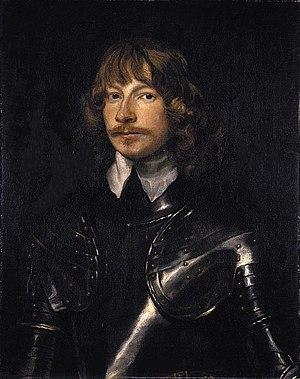
James Graham, 5ᵉ comte puis 1ᵉʳ marquis de Montrose, est un noble et un militaire écossais, qui a d'abord rejoint les covenantaires écossais pendant les Guerres des évêques, puis soutient le roi Charles Iᵉʳ lors de la guerre civile anglaise. De 1644 à 1646, puis de nouveau en 1650, il combat au nom du roi pendant la guerre civile en Écosse.